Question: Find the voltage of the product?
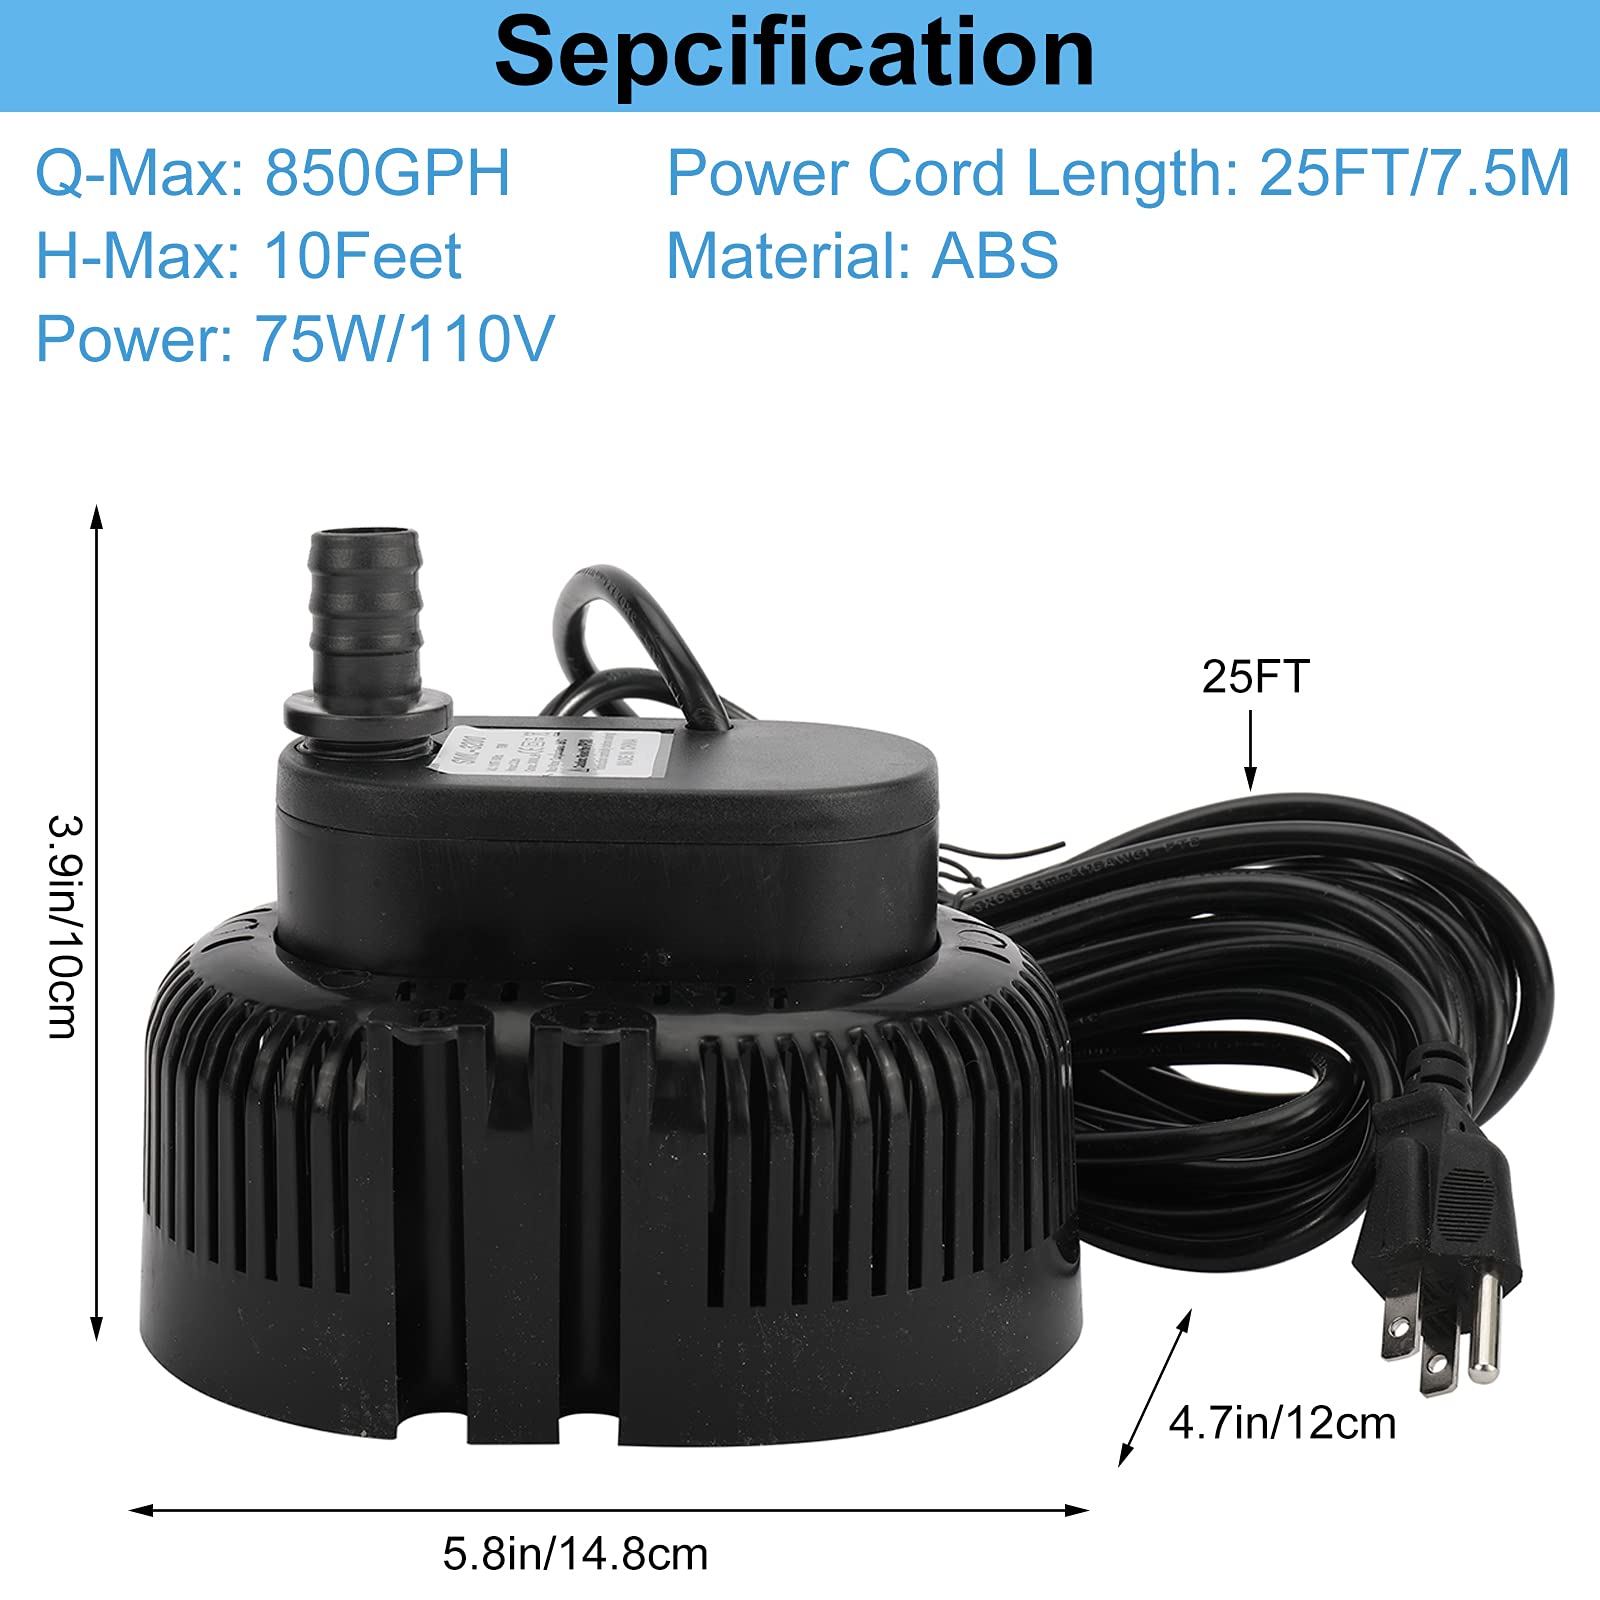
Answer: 110.0 volt